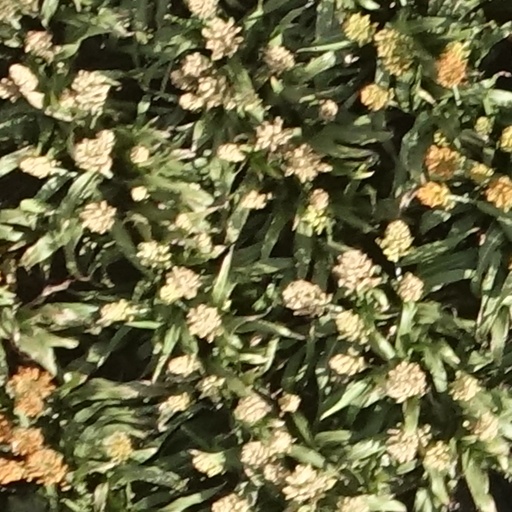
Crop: sorghum